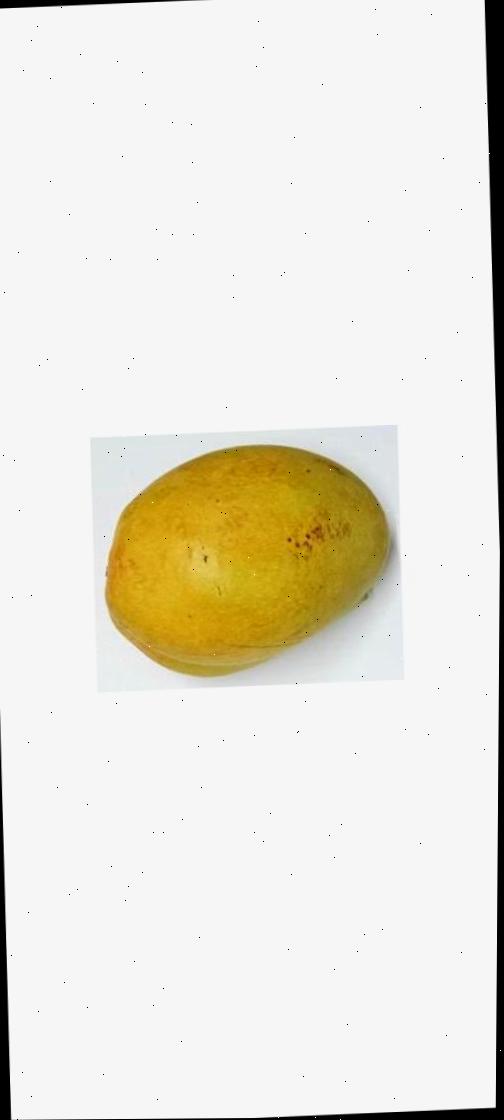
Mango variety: Bari-11